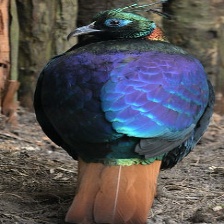
Species: HIMALAYAN MONAL
Scientific name: LOPHOPHORUS IMPEJANUS